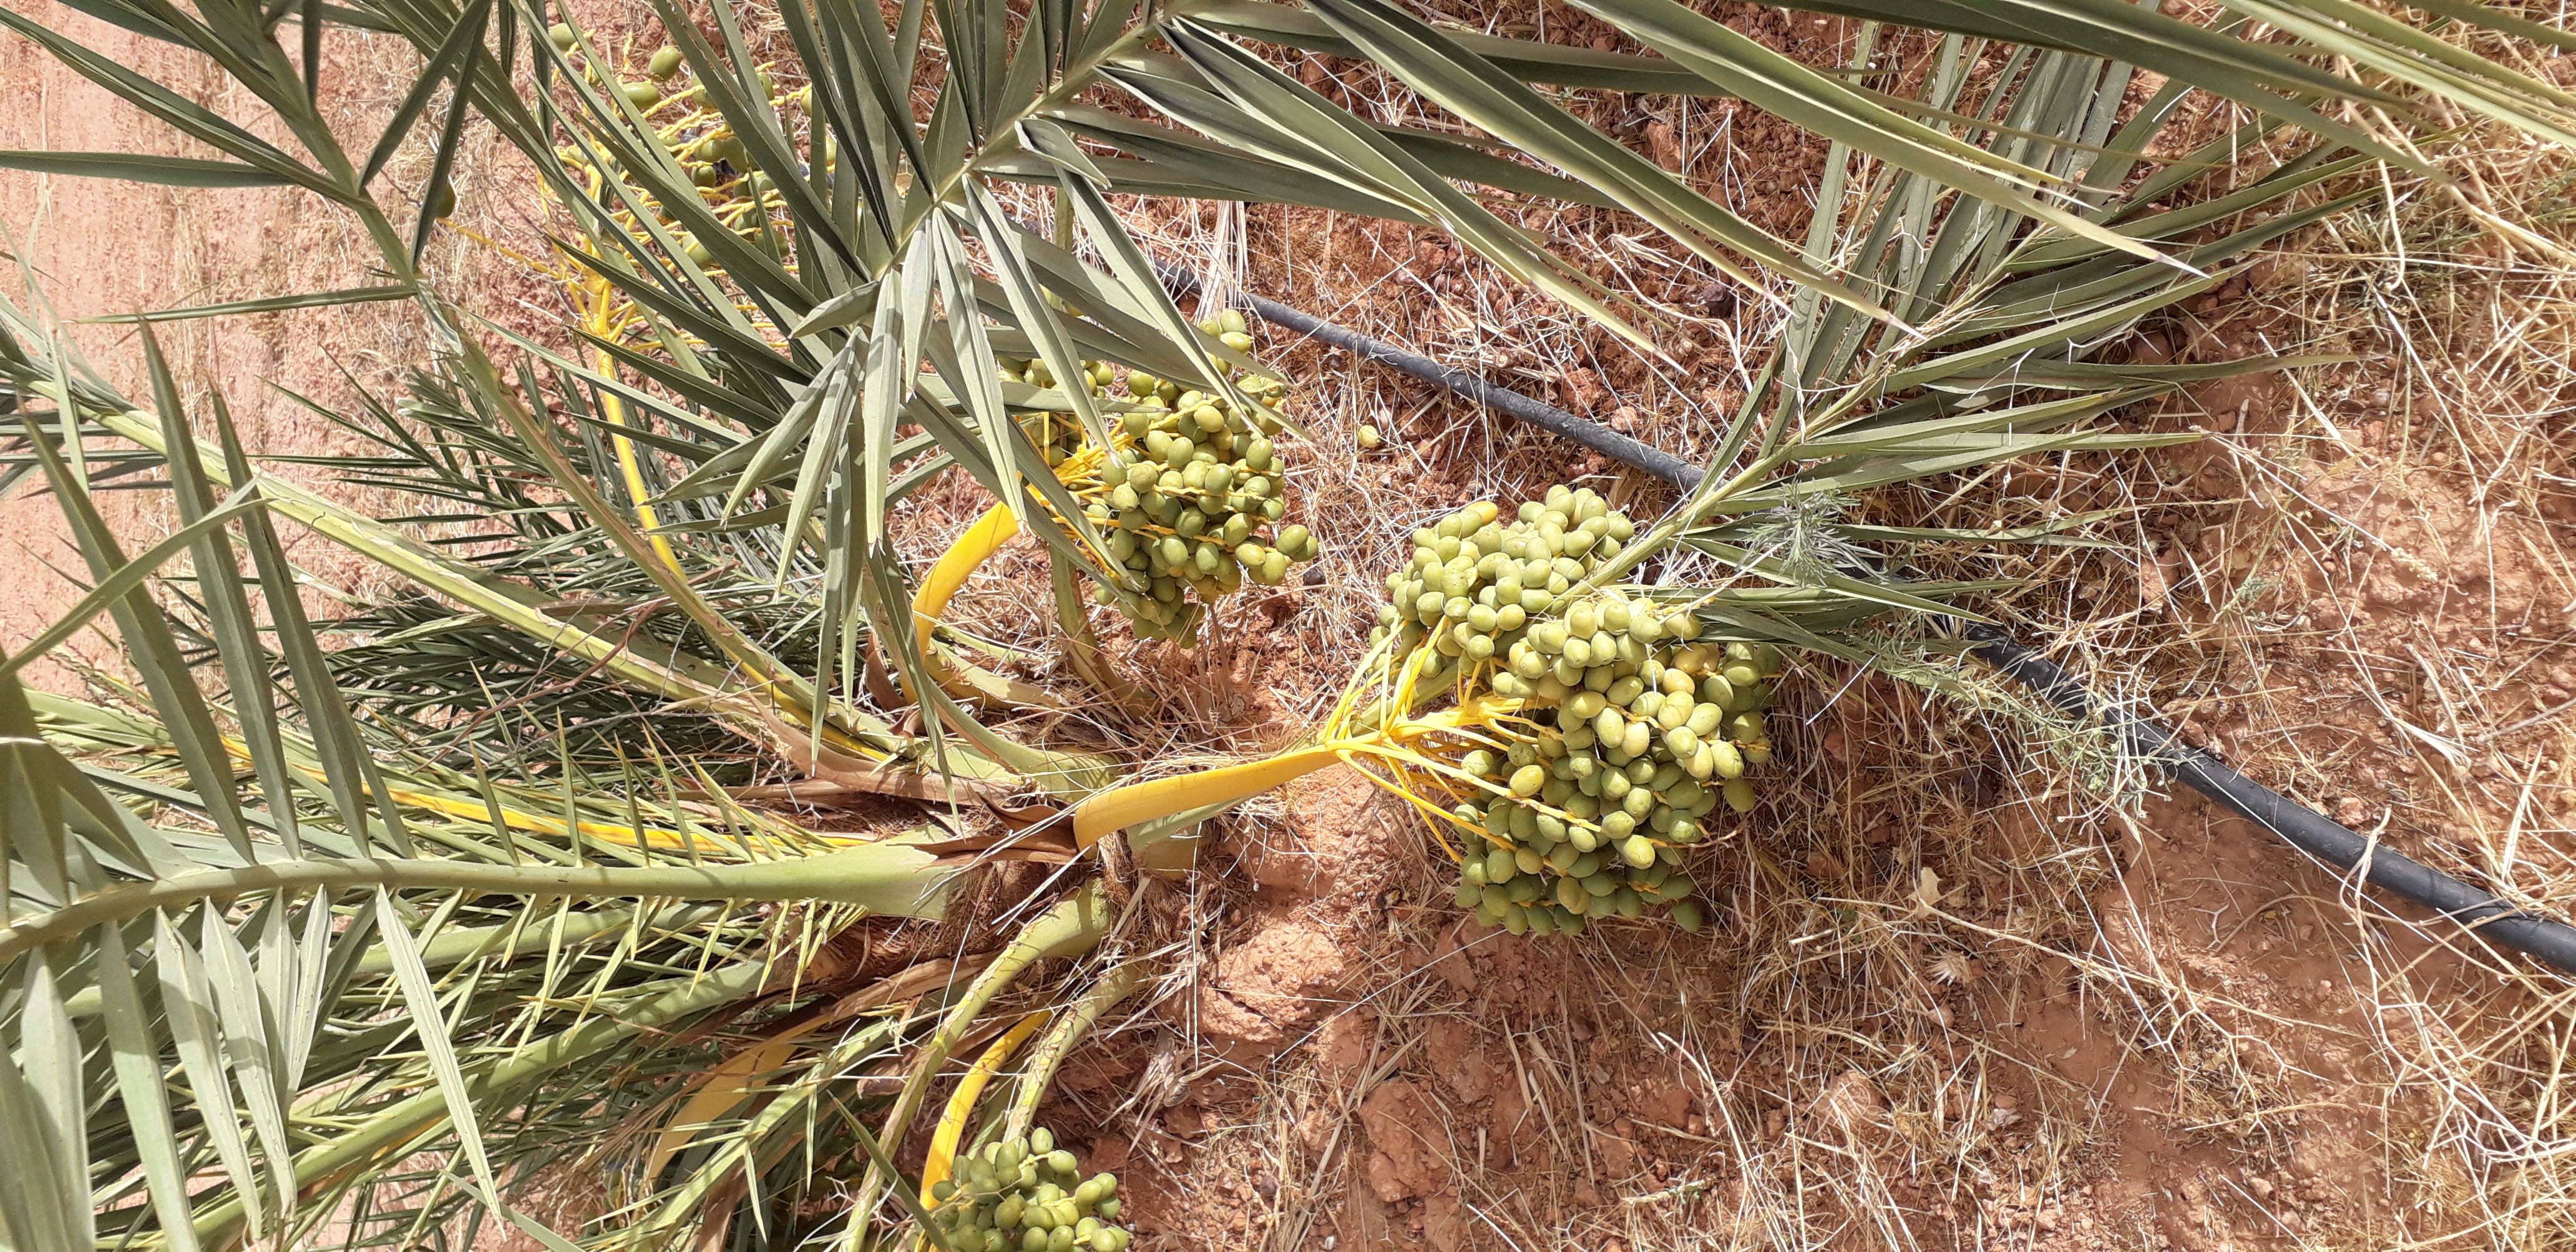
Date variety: kholt